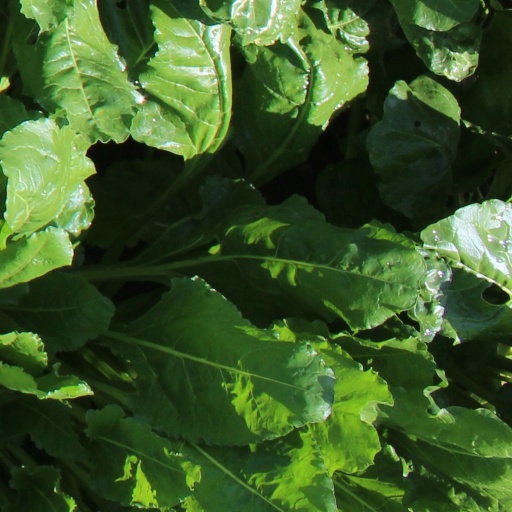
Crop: sugar beet